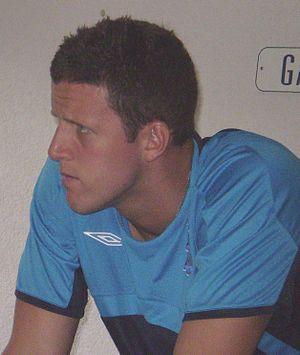
Colin Anthony Doyle est un footballeur irlandais né le 12 juin 1985 à Cork.